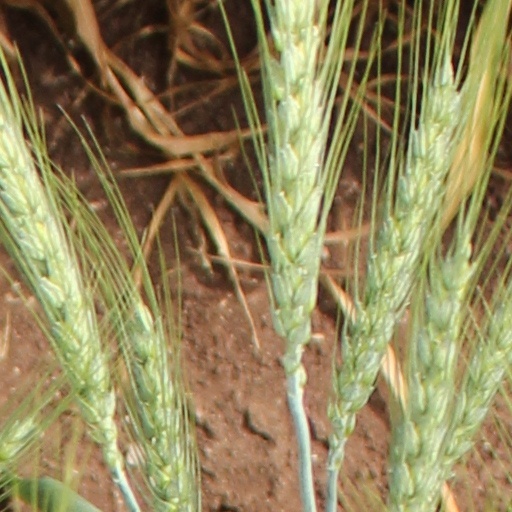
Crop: wheat